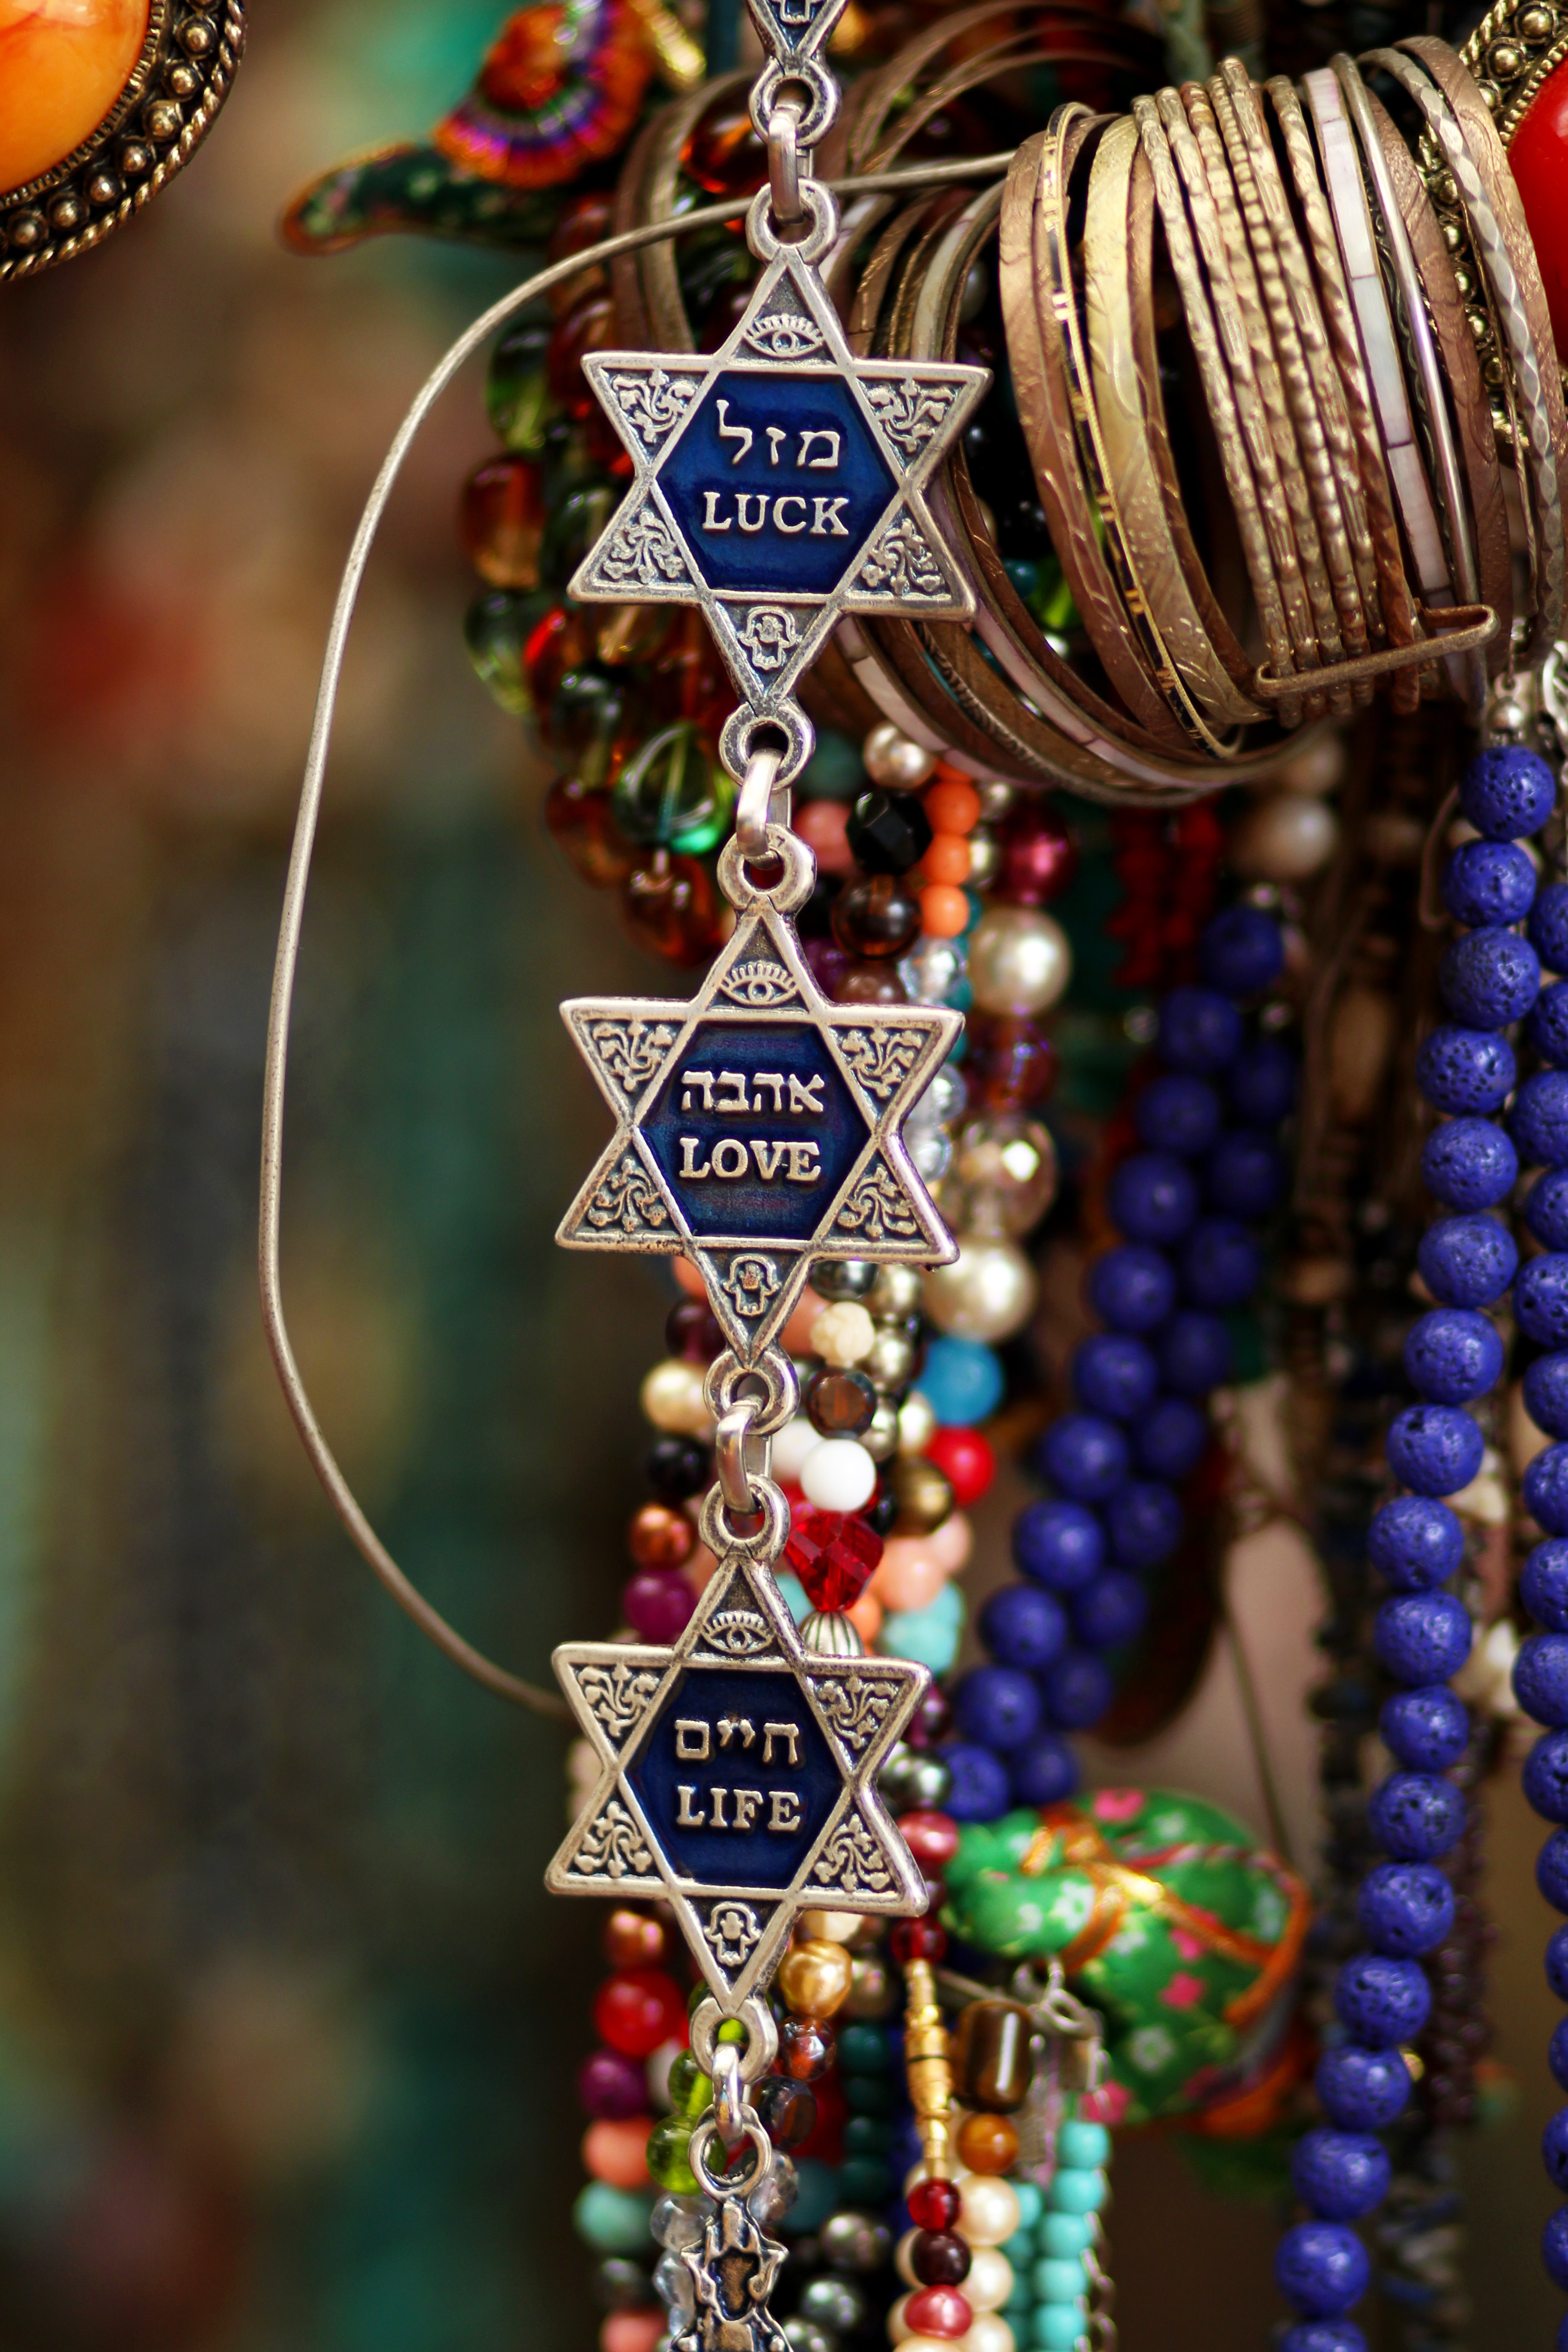
string, chain, bazaar, jewellery, tradition, israel, jaffa